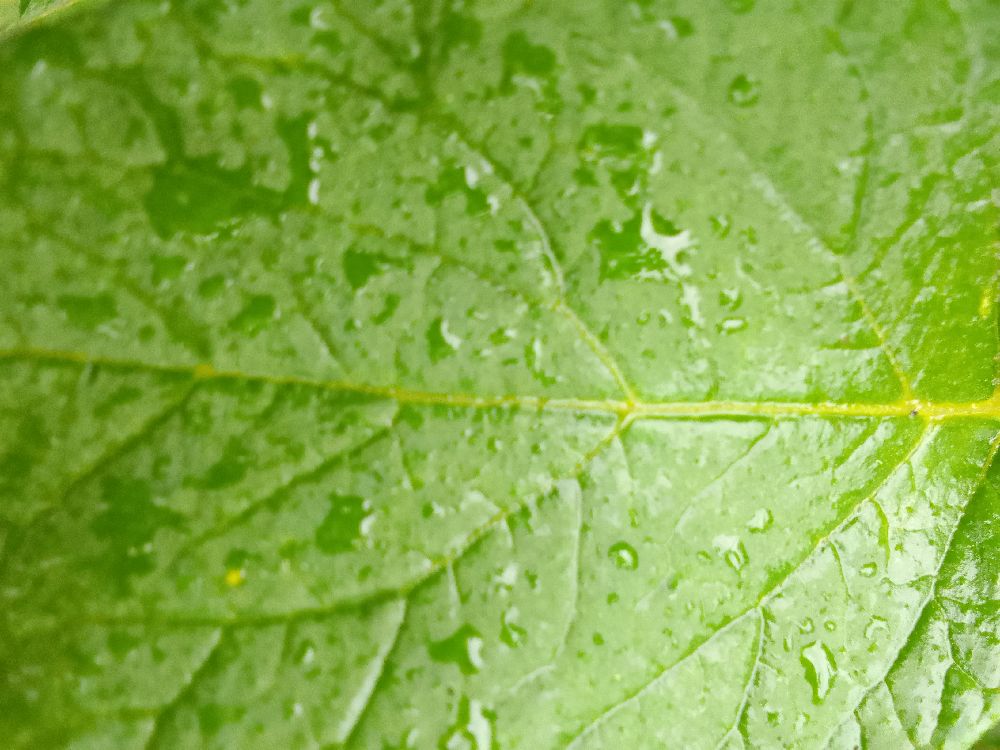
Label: Healthy